1. FC Lokomotive Leipzig

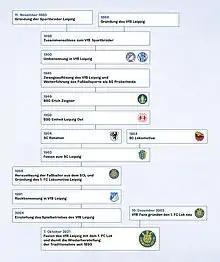
The various names and forms of 1. FC Lokomotive Leipzig.

1. Fußballclub Lokomotive Leipzig e.V. is a German football club based in Probstheida in the Südost borough of Leipzig, Saxony. The club was previously known as VfB Leipzig and was the first national champion of Germany. It has also been known as SC Leipzig. The club won four titles in the FDGB-Pokal and the 1965–66 Intertoto Cup during the East German era. It also finished runner-up in the 1986–87 European Cup Winners' Cup. 1. FC Lokomotive Leipzig was renamed VfB Leipzig after German re-unification and managed to qualify for the Bundesliga in 1993. However, like many clubs of the former DDR-Oberliga, VfB Leipzig faced financial difficulties in reunified Germany and a steady decline soon followed. 1. FC Lokomotive Leipzig was relaunched in 2003 and began climbing through the divisions. As of 2021, the team competes in the fourth-tier division, Regionalliga Nordost. The "1." in front of the club's name indicates that it was the first to be founded in the city.